Brownson House

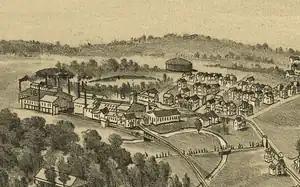
A map showing the Tyler Tube and Pipe Company, labeled "16". The facility would later become the Brownson House.

The Brownson House is a non-profit charitable organization in providing recreation, education, and character development services in Washington, Pennsylvania. The organization's primary facility provides athletic venues for flag football, basketball, boxing, cheerleading, dance classes, indoor soccer, inline hockey, lacrosse, and volleyball. It is affiliated with the local chapter of the United Way.